Metroid Prime 3: Corruption

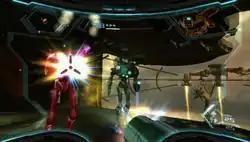
View of a futuristic looking room; two enemies wearing powered armor are approaching the player, and one is being hit by the player's weapon (a large cannon), which is visible in the corner of the screen. The image is a simulation of the heads-up display of a combat suit's helmet, with a crosshair surrounding the enemy and two-dimensional icons relaying game information around the edge of the frame.

"Metroid Prime 3: Corruption" is a first-person action-adventure game. The player controls Samus Aran using the Wii Remote and Nunchuk devices. The Nunchuk enables the player to perform actions such as moving Samus and locking on to enemies and targets. The Wii Remote allows the player to execute actions such as jumping, aiming, and firing weapons.